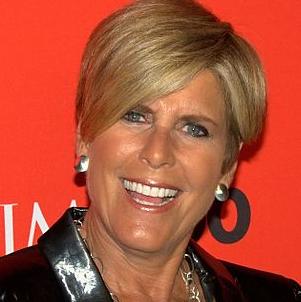
Age: 58